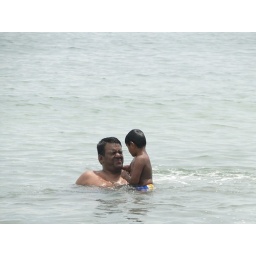
water sand beach in Kota Tinggi